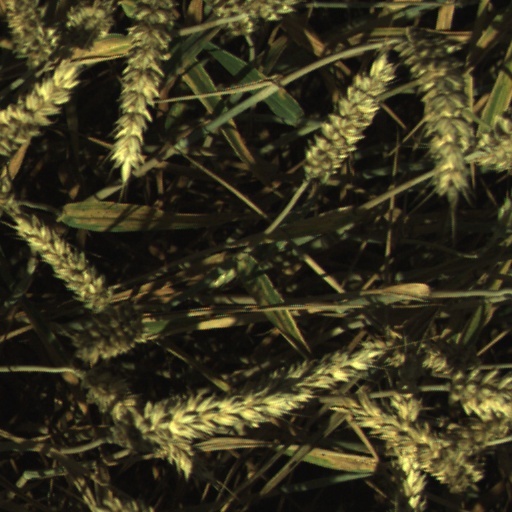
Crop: wheat